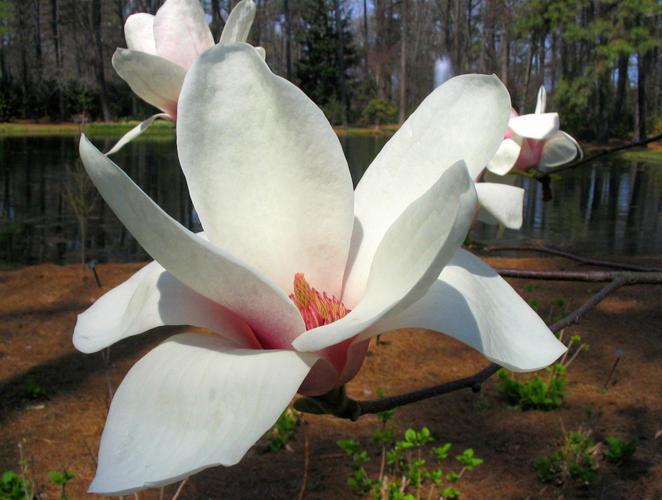
Label: magnolia